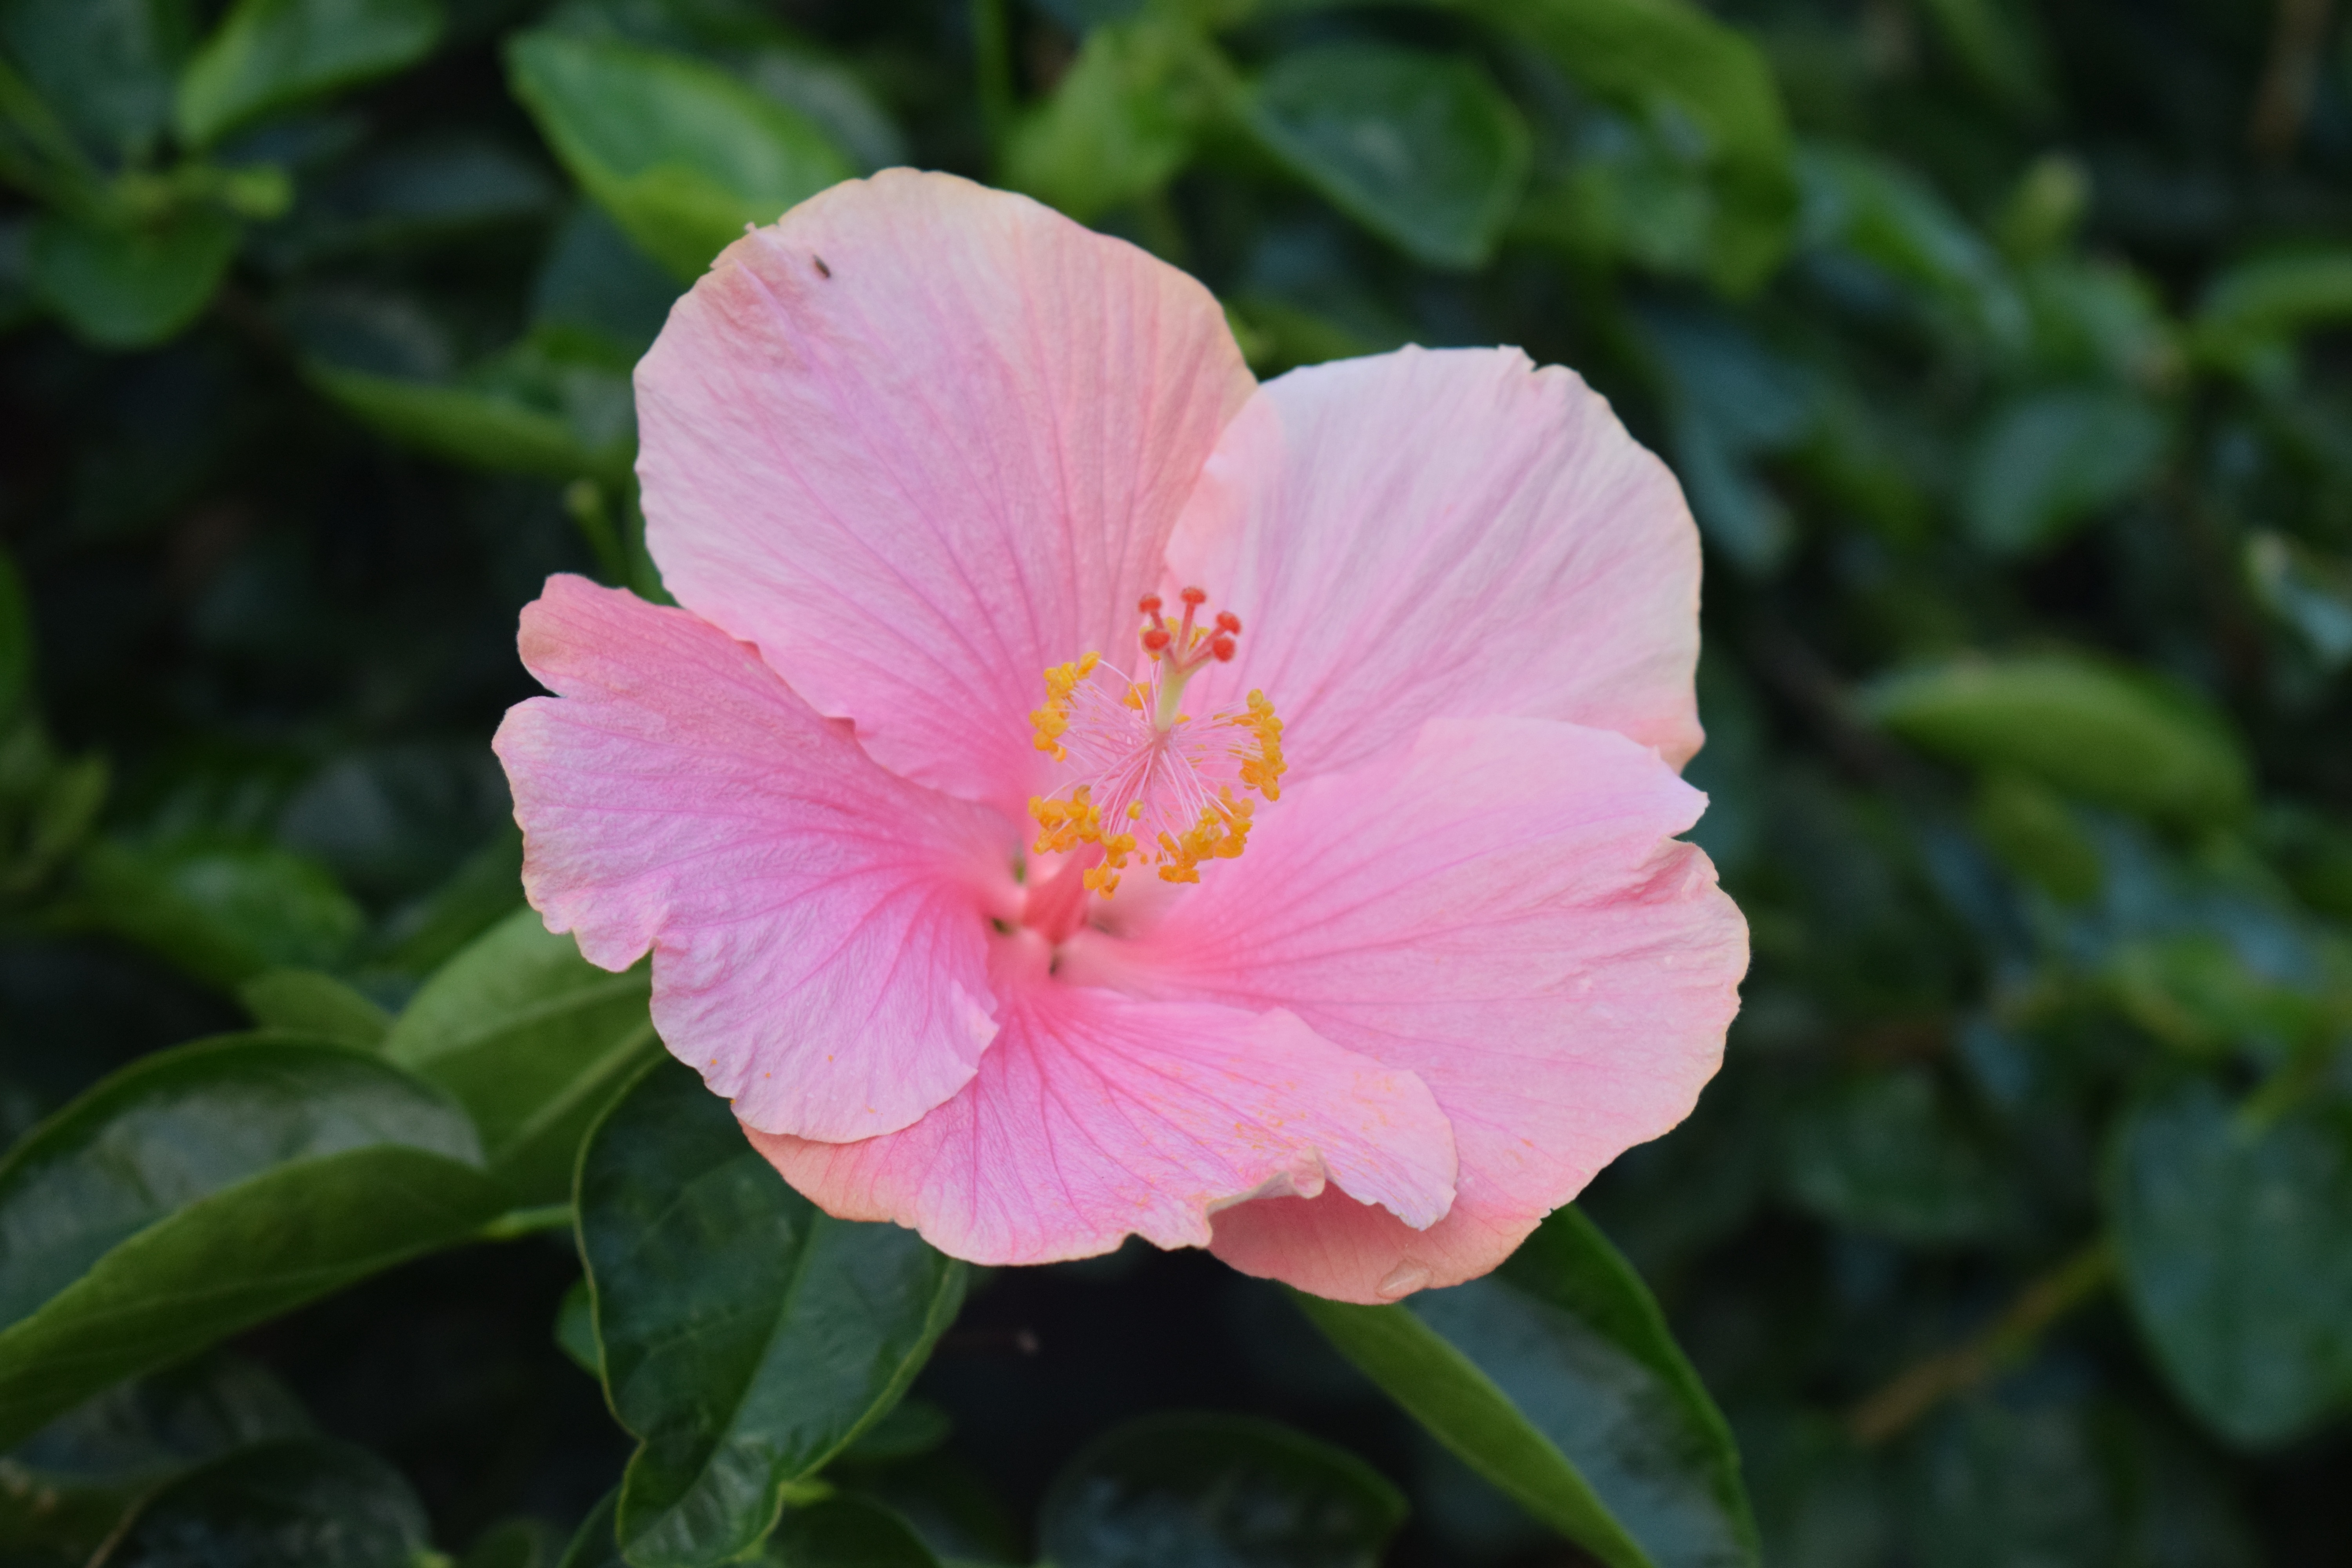
blossom, plant, flower, petal, bloom, natural, botany, pink, flora, botanical, petals, shrub, pretty, hibiscus, malvales, pink flowers, flowering plant, china rose, chinese hibiscus, annual plant, land plant